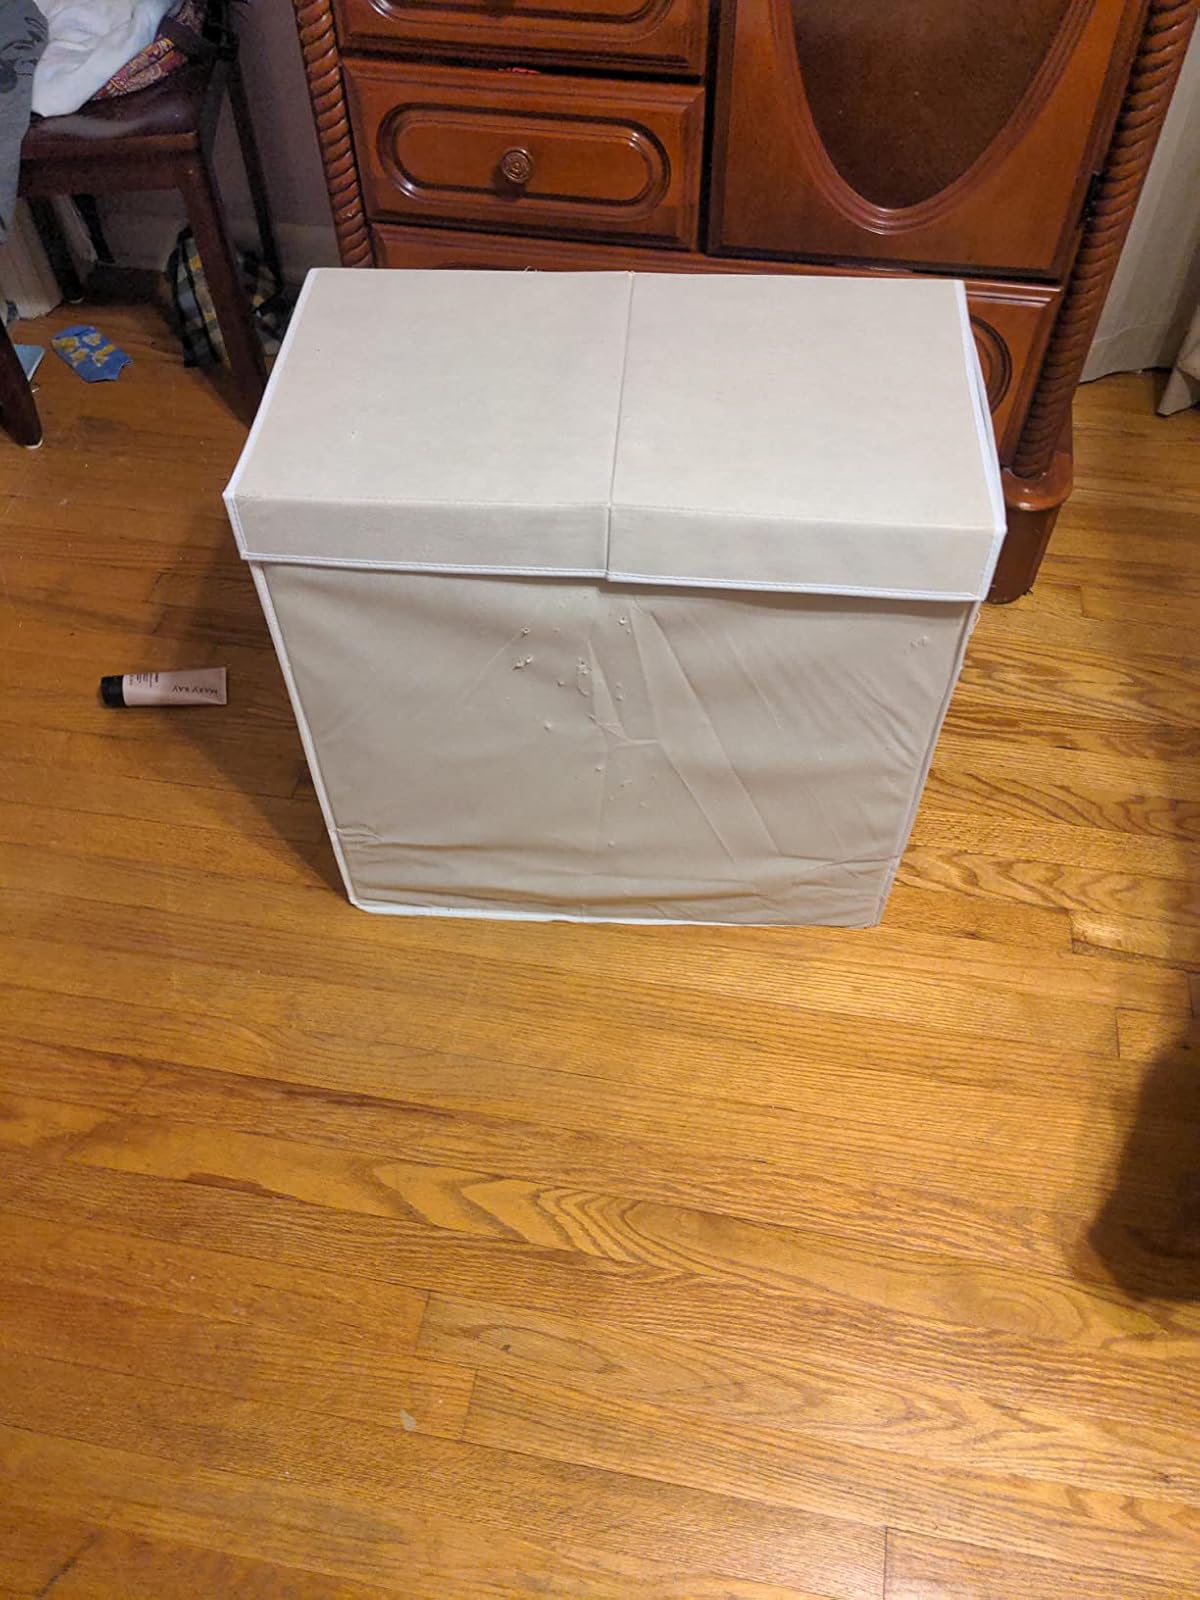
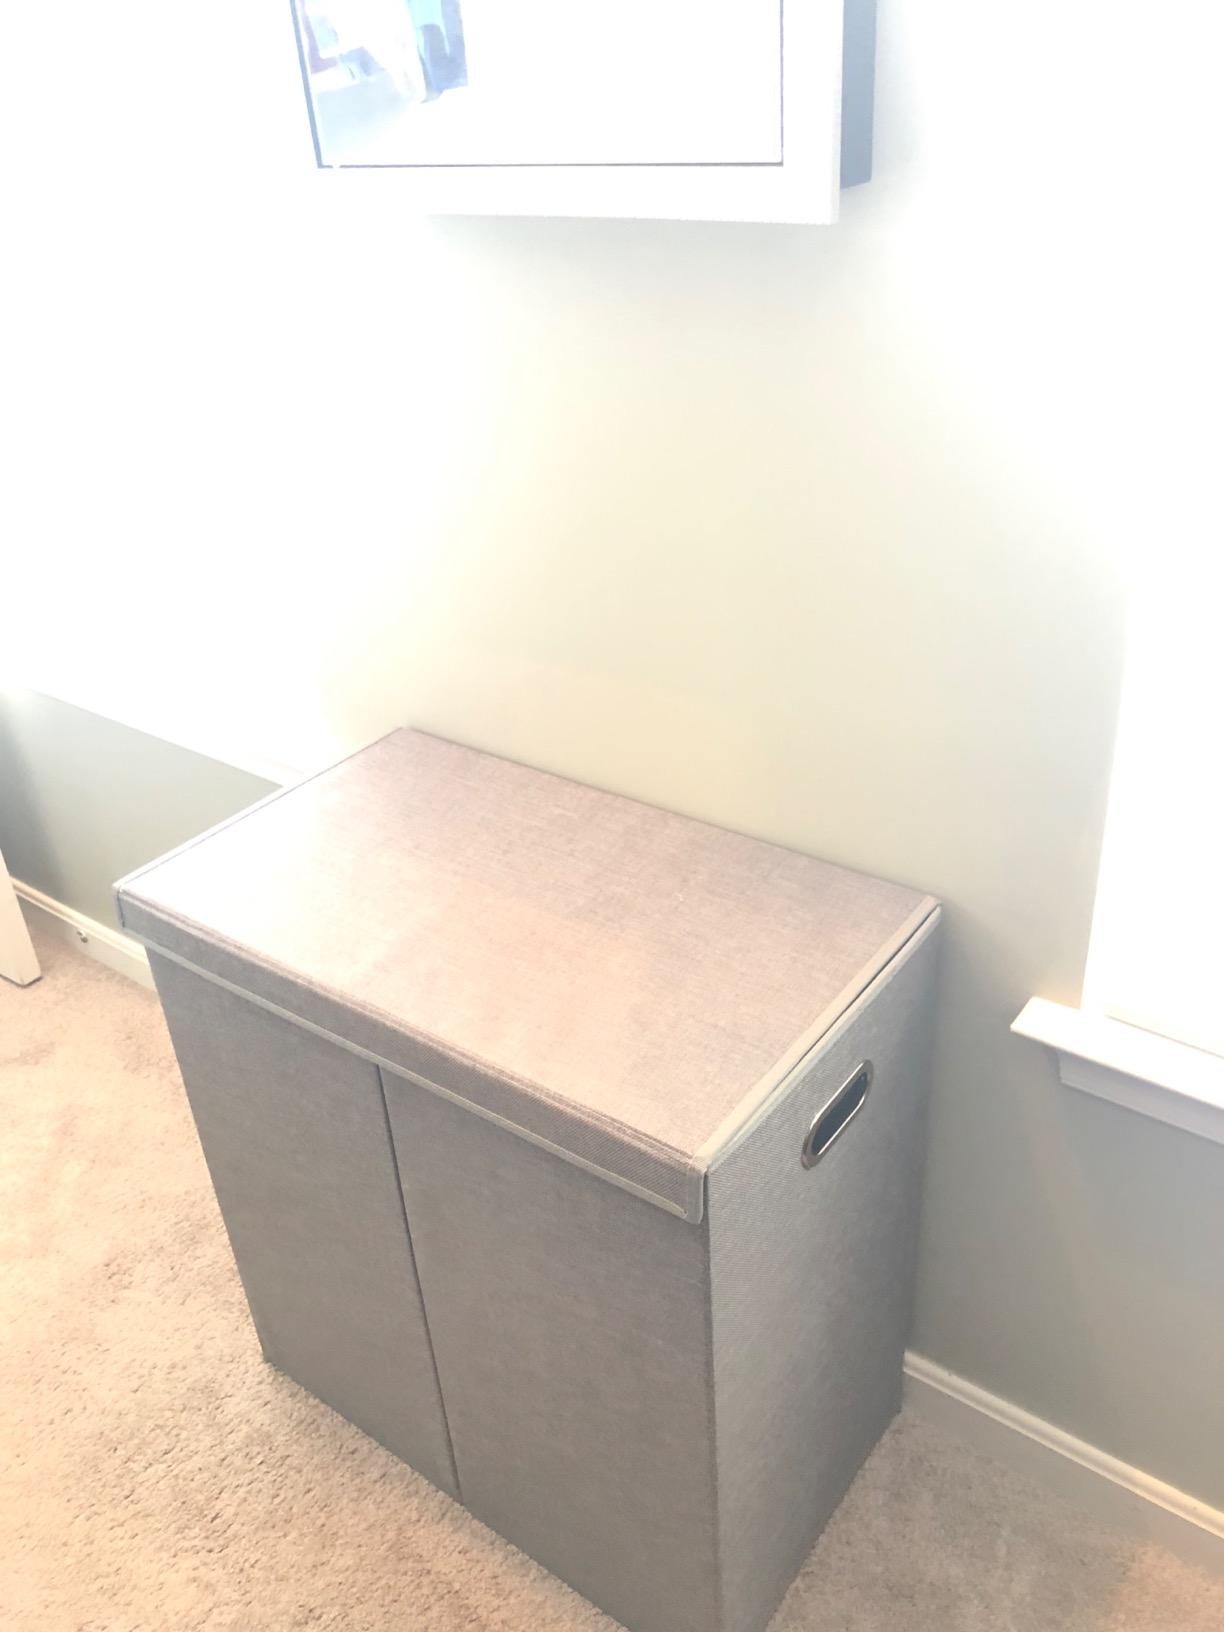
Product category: items_hamper
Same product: no